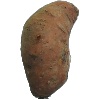
Label: Potato Sweet 1